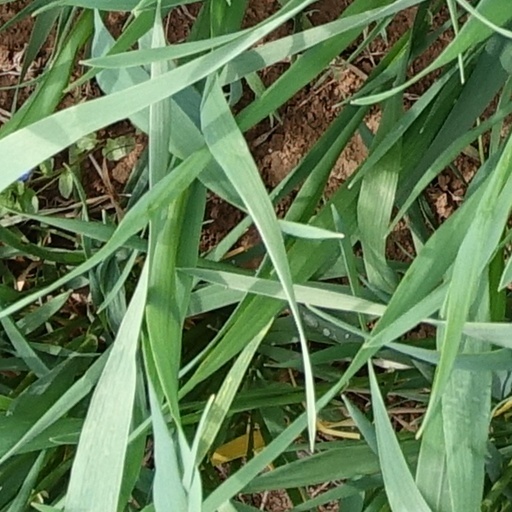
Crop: wheat